Answer in natural language. Consider the 3D positions of the objects in the scene and not just the 2D positions in the image. Is the centerpoint of  dark brown colour bed at a higher height than brown colour dresser? Choose between the following options: yes or no
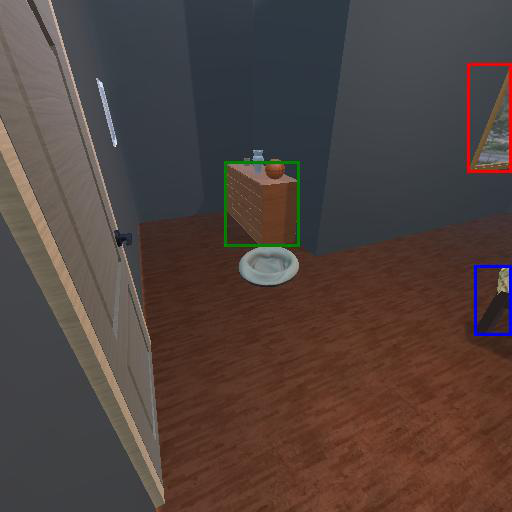
<answer>yes</answer>